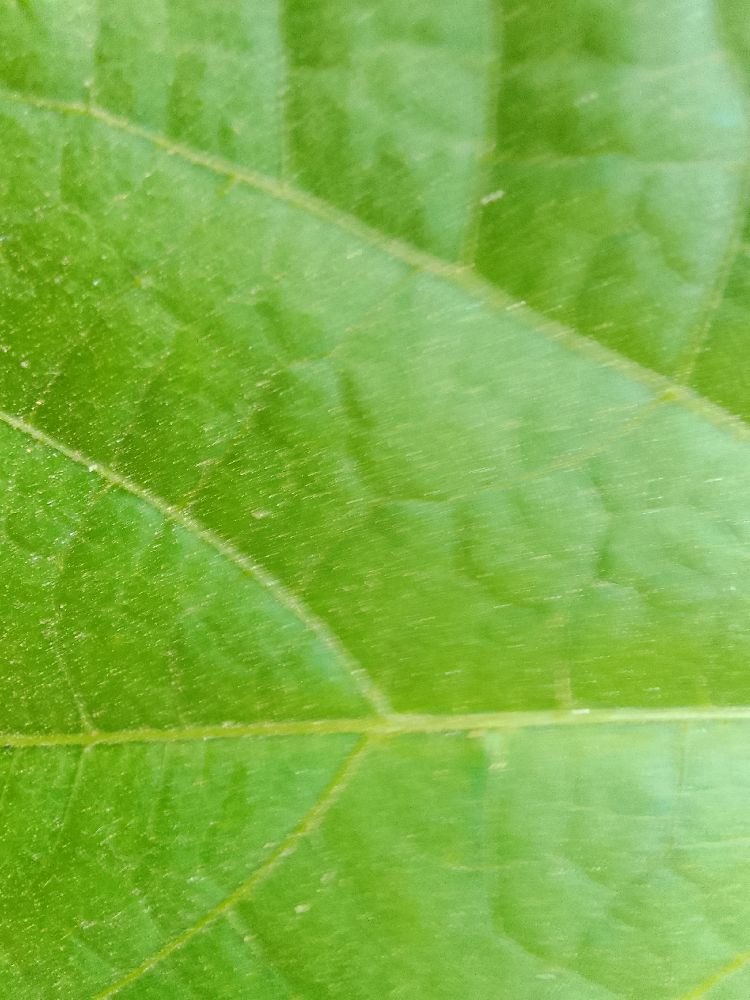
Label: healthy